Pasan Gunasekera

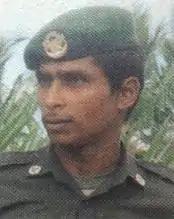
Warrant Officer 2nd Class H.B.P. Gunasekera

Warrant Officer Class 2 H.B. Pasan Gunasekera (පසන් ගුණසේකර) PWV, WWV, RSP, GR (November 9, 1964 – November 29, 1995) was a non-commissioned officer in the Sri Lanka Army who was posthumously promoted to the rank of Warrant Officer Class 2 from Staff Sergeant, and awarded the Parama Weera Vibhushanaya (PWV) medal, the Sri Lanka's highest military decoration for the honour, for his heroic deeds in Jaffna, Sri Lanka during Operation Riviresa.